Para-badminton

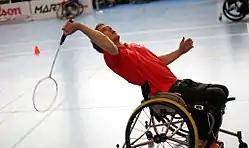
David Toupé, one of para-badminton players from WH1 class.

Para-badminton is a variant of badminton for athletes with a range of physical disabilities. Badminton World Federation (BWF) is the main governing body for para-badminton starting from June 2011. The sport was governed by Para Badminton World Federation (PBWF) until a unanimous decision to join BWF during a meeting in Dortmund in June 2011.In the wheelchair singles and SL3 classes a half court is used for play, with the area in front of the service line, near to the net, out of bounds. A full court is used for the SL4, SU5 and SH6 classes and all doubles matches. The height of the net is the same for all classes.